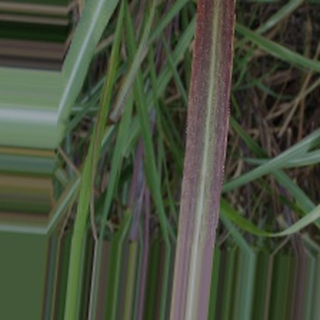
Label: sugarcane_bacterial_blight